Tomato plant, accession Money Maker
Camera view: tilt-top (135 deg); turntable rotation: 270 degrees
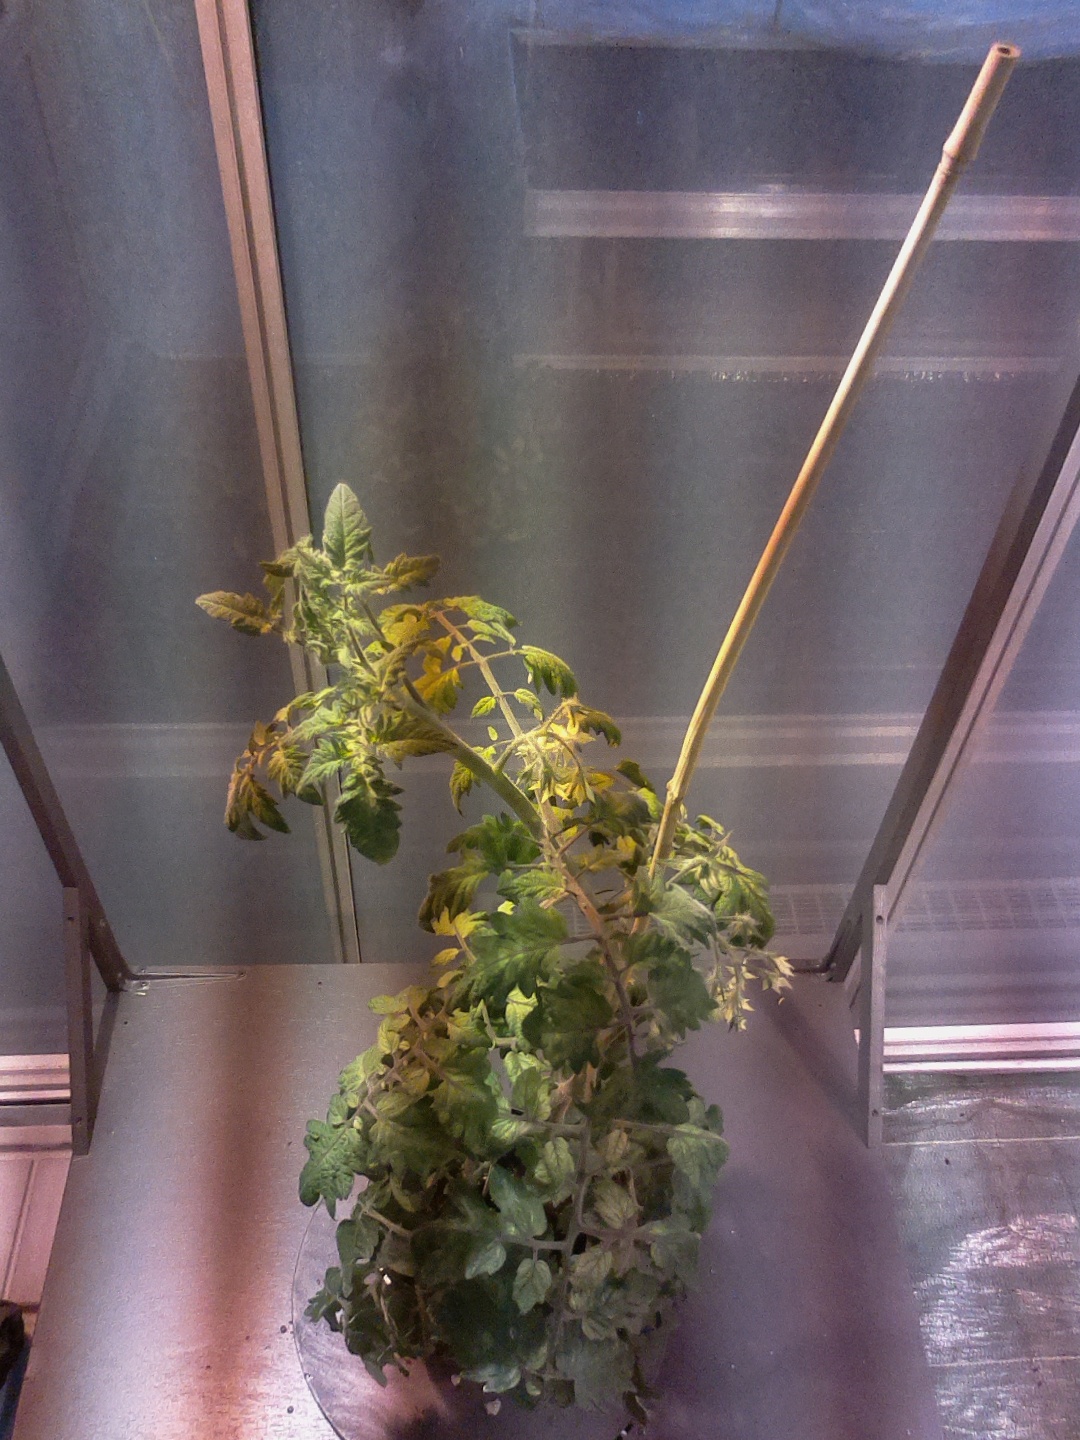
BBCH growth stage 73: 30%-40% of final fruit size